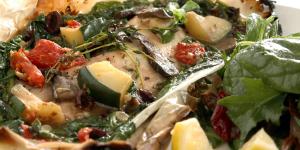
tilapia con verduras a la leche de coco